Mike Johanns

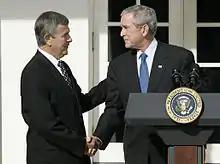
Johanns shakes hands with President George W. Bush, 2007

On December 2, 2004, Johanns was nominated by President George W. Bush to replace outgoing Secretary of Agriculture Ann Veneman. As a result, he scrapped plans to run against Democratic U.S. Senator Ben Nelson (his predecessor as governor) in the 2006 election. In his announcement nominating Johanns as agriculture secretary, President Bush explained that he chose him to replace Veneman for his support of ethanol and biodiesel and for his knowledge in foreign trade; calling him "a man of action and of complete integrity." Johanns was confirmed in a voice vote by the Senate on January 20, 2005, hours after Bush's second inauguration. He tendered his resignation as Governor of Nebraska on that day, and was sworn in the next day.